Bijepur

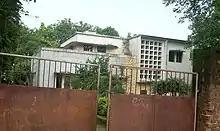
Bijepur zamidar

As of India census of 2011, Bijepur had a population of 11,827. Females constitute 50% of the population. Bijepur has an average literacy rate of 85.45%, more than the national average of 59.5%.